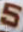
Number: 5